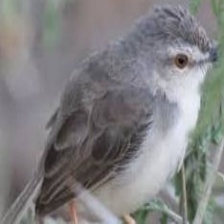
Species: NORTHERN BEARDLESS TYRANNULET
Scientific name: CAMPTOSTOMA IMBERBE